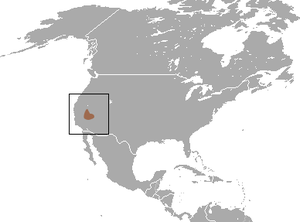
Le Sorex tenellus est une espèce de sorex de la famille des soricidae. Le Sorex tenellus peut être trouvé uniquement aux États-Unis dans les États de Californie et du Nevada.